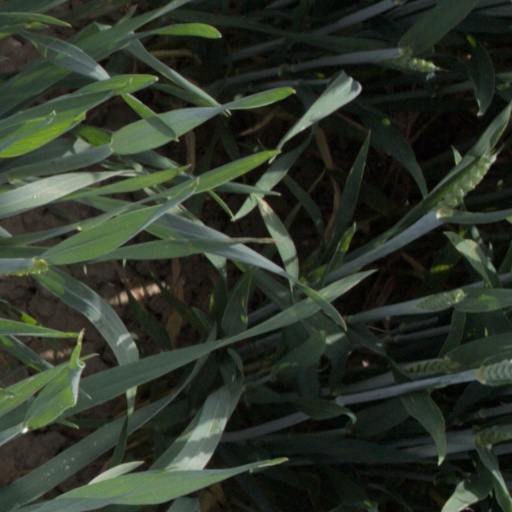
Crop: wheat